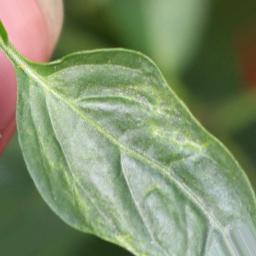
Label: mites_and_trips